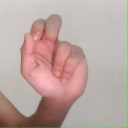
अक्षर: ढ